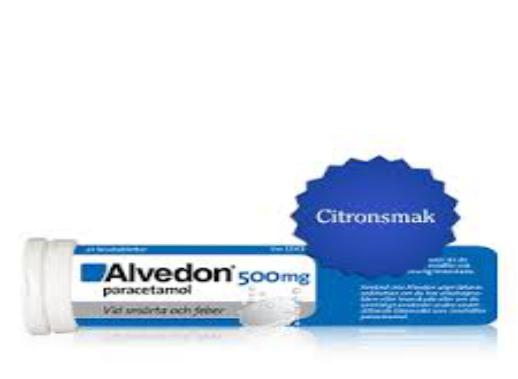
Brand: alvedon
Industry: Medical